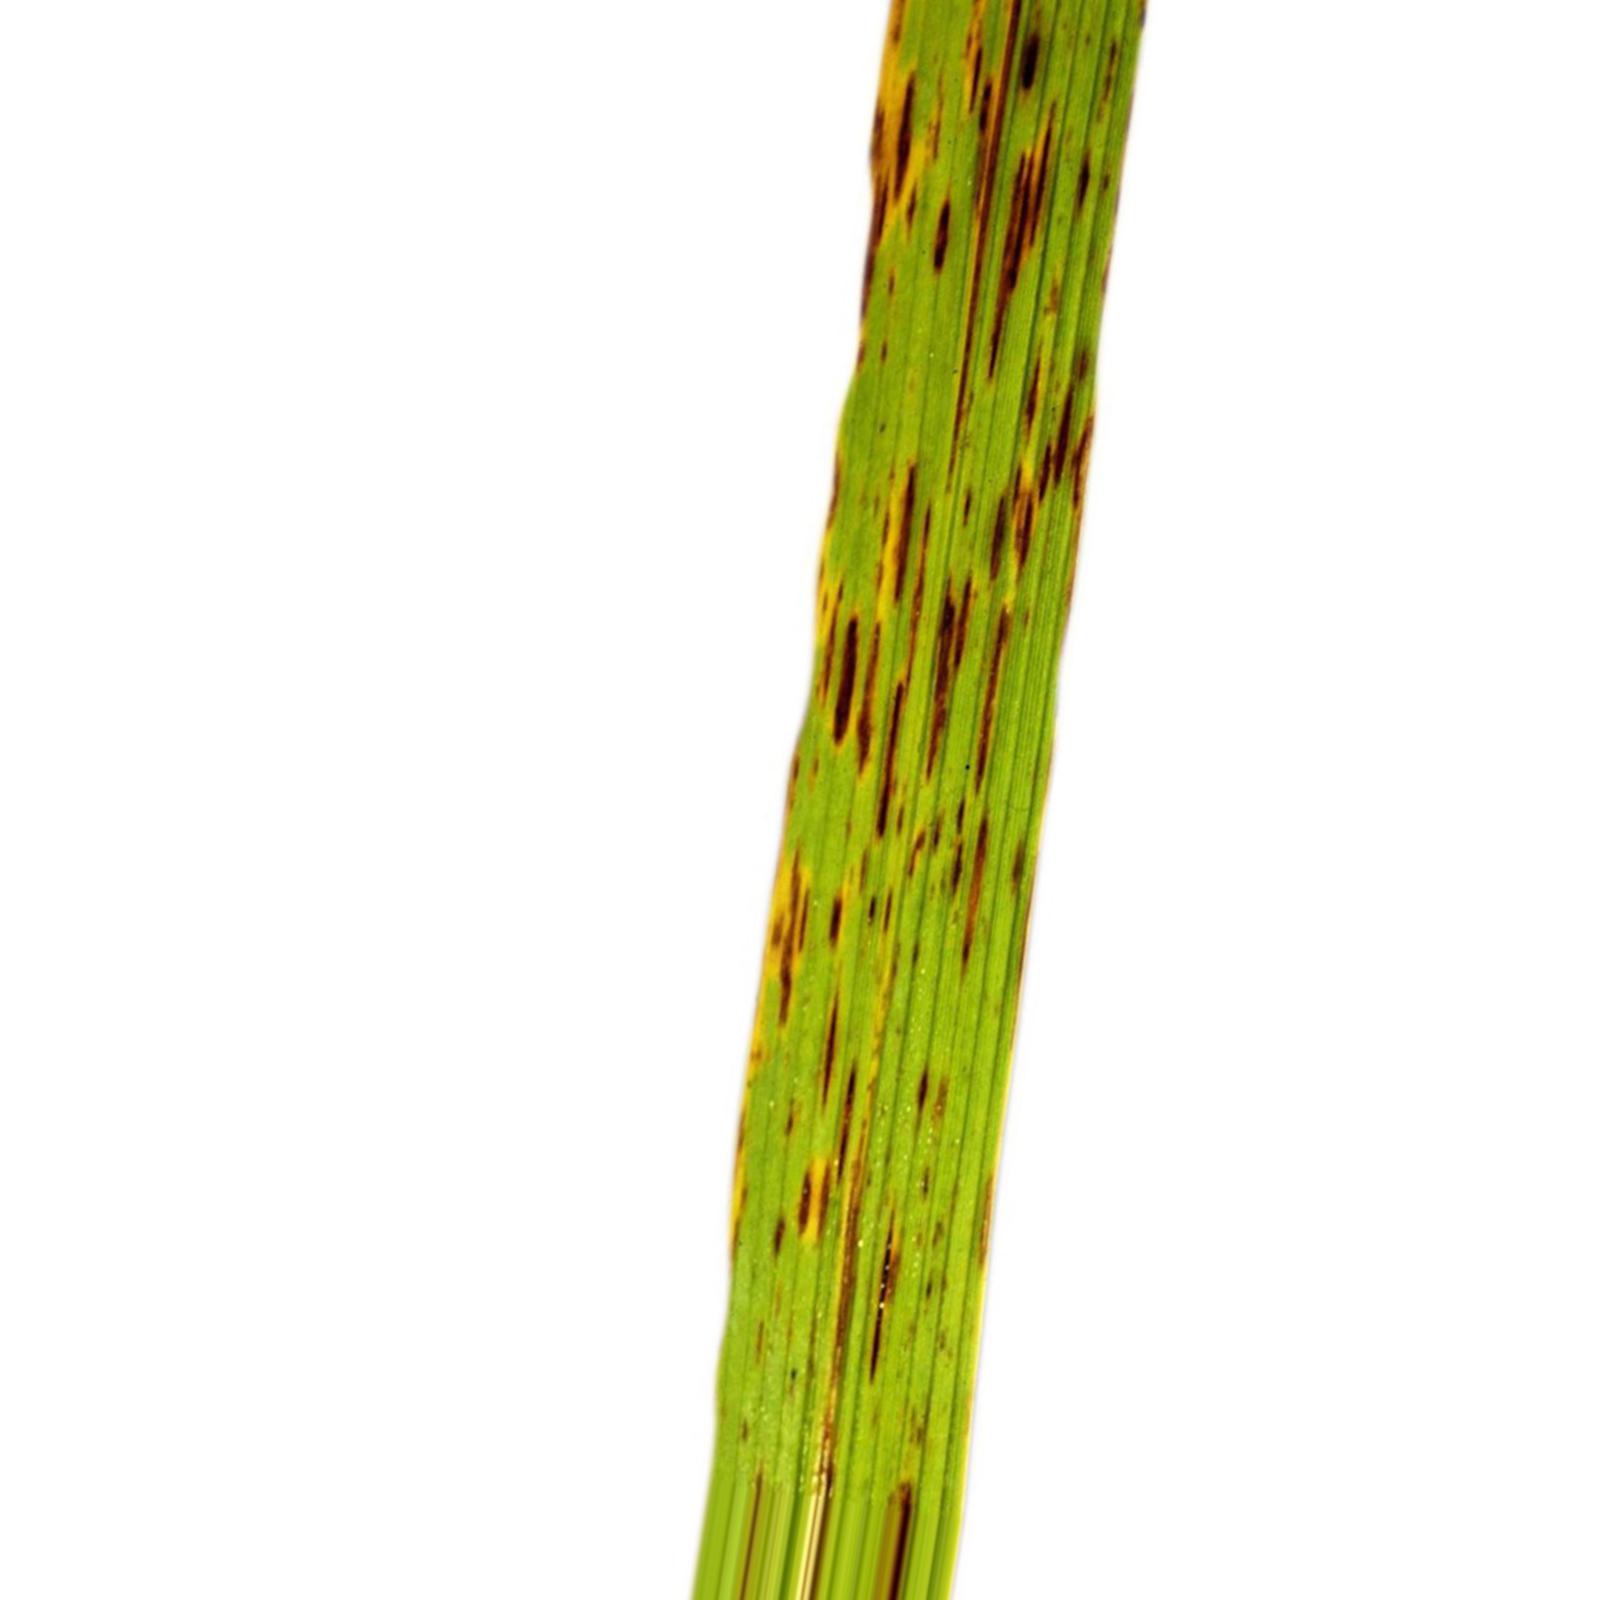
Nhãn: Bệnh Gạch Nâu ( Narrow Brown Spot )